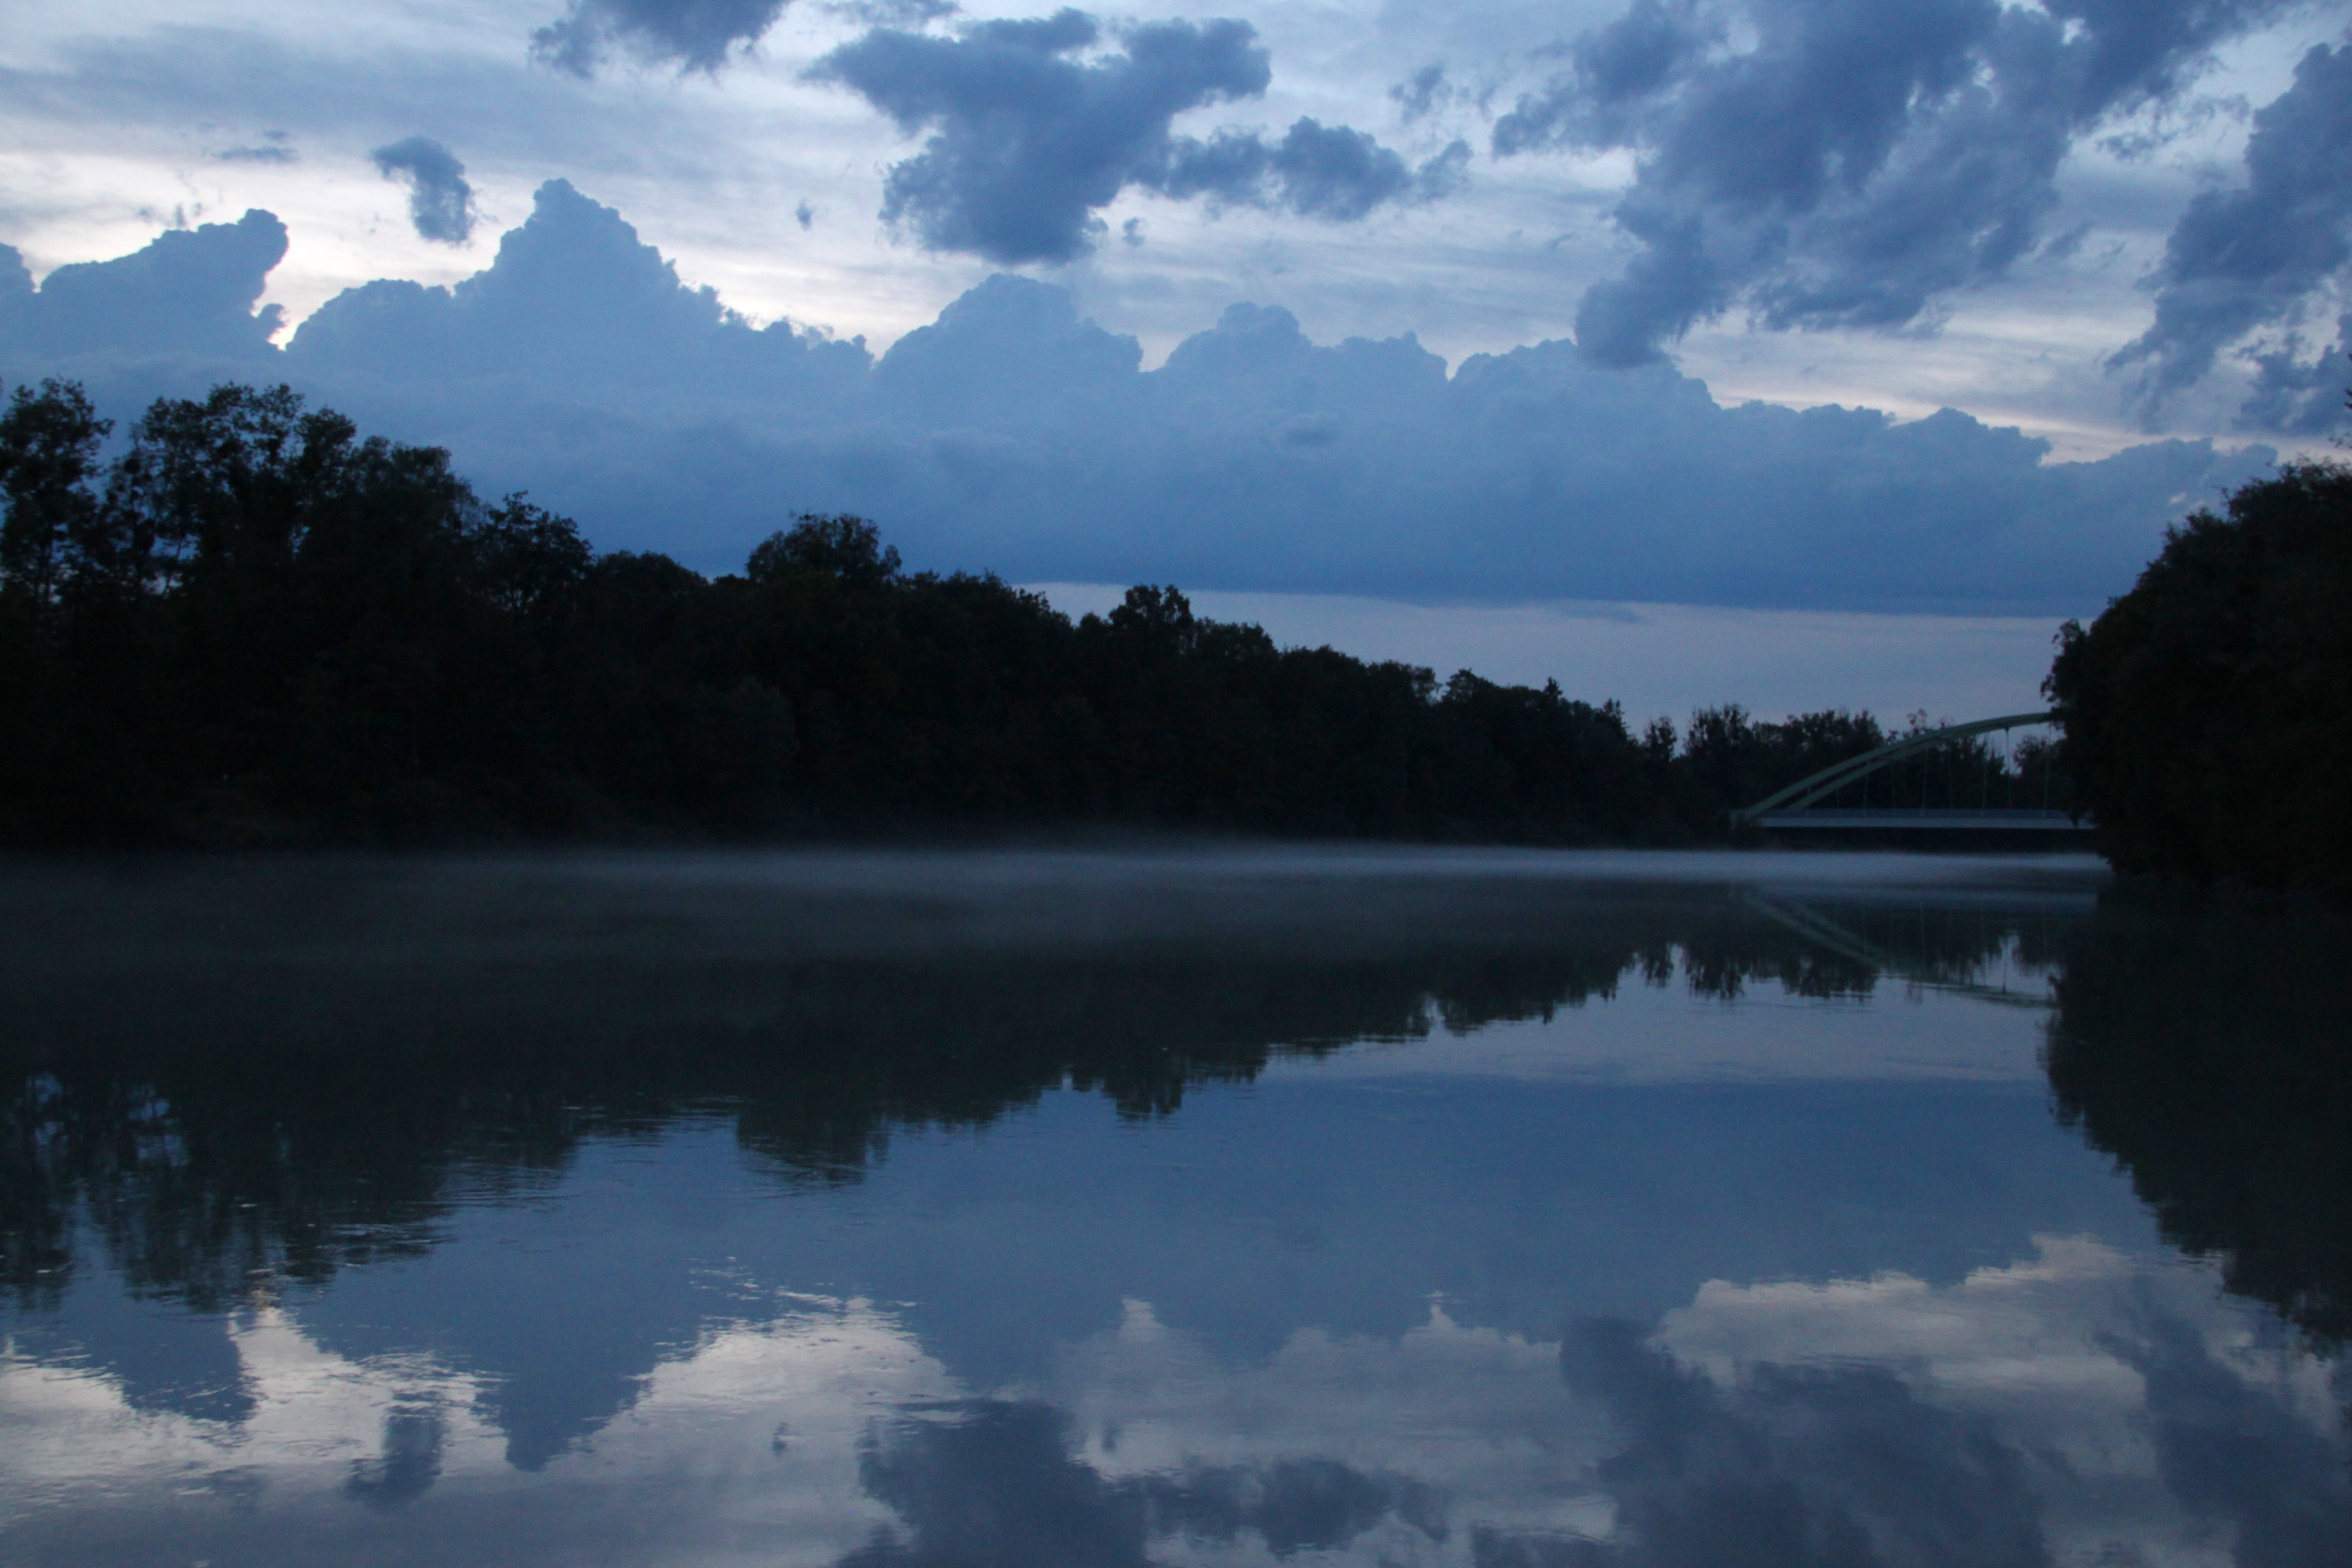
landscape, sea, tree, water, nature, mountain, cloud, sky, mist, bridge, sunlight, morning, lake, dawn, river, dusk, evening, reflection, weather, reservoir, body of water, bank, bavaria, loch, inn, abendstimmung, meteorological phenomenon, atmospheric phenomenon